Interstate 70 in Utah

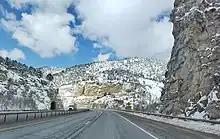
Westbound I-70 inside Salina Canyon after a snowstorm. The tunnel is one of the few remnants of the railroad which was used for the route of the freeway through the canyon.

With the plans for I-70 extended, a transcontinental route would again be attempted across the San Rafael Swell. The area west of Green River was so remote that survey crews followed wild horses with jeeps to survey parts of the route. According to a story told at the highway's dedication by an engineer who surveyed the highway, his group was approached by a sheep rancher and asked what they were doing. The rancher fell over laughing when he was told they were building a freeway.